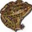
Label: frog